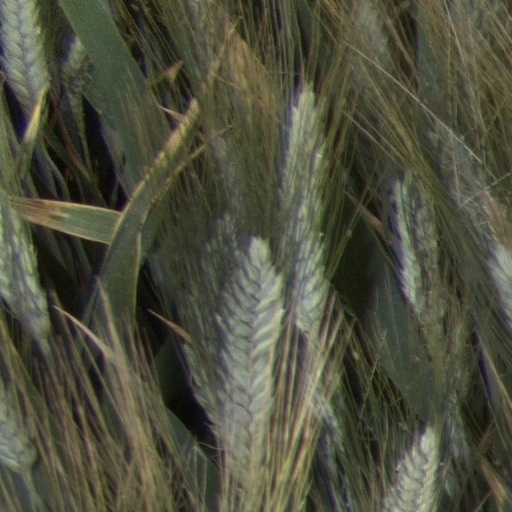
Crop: wheat